Nick van der Velden

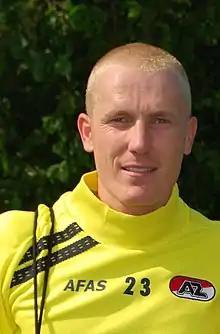
Van der Velden in 2011

Nick van der Velden (born 16 December 1981) is a Dutch former professional footballer. A midfielder, he played for FC Dordrecht, RKC Waalwijk, AZ Alkmaar, NEC, FC Groningen, Willem II, Dundee United, Bali United, and Amsterdamsche FC.